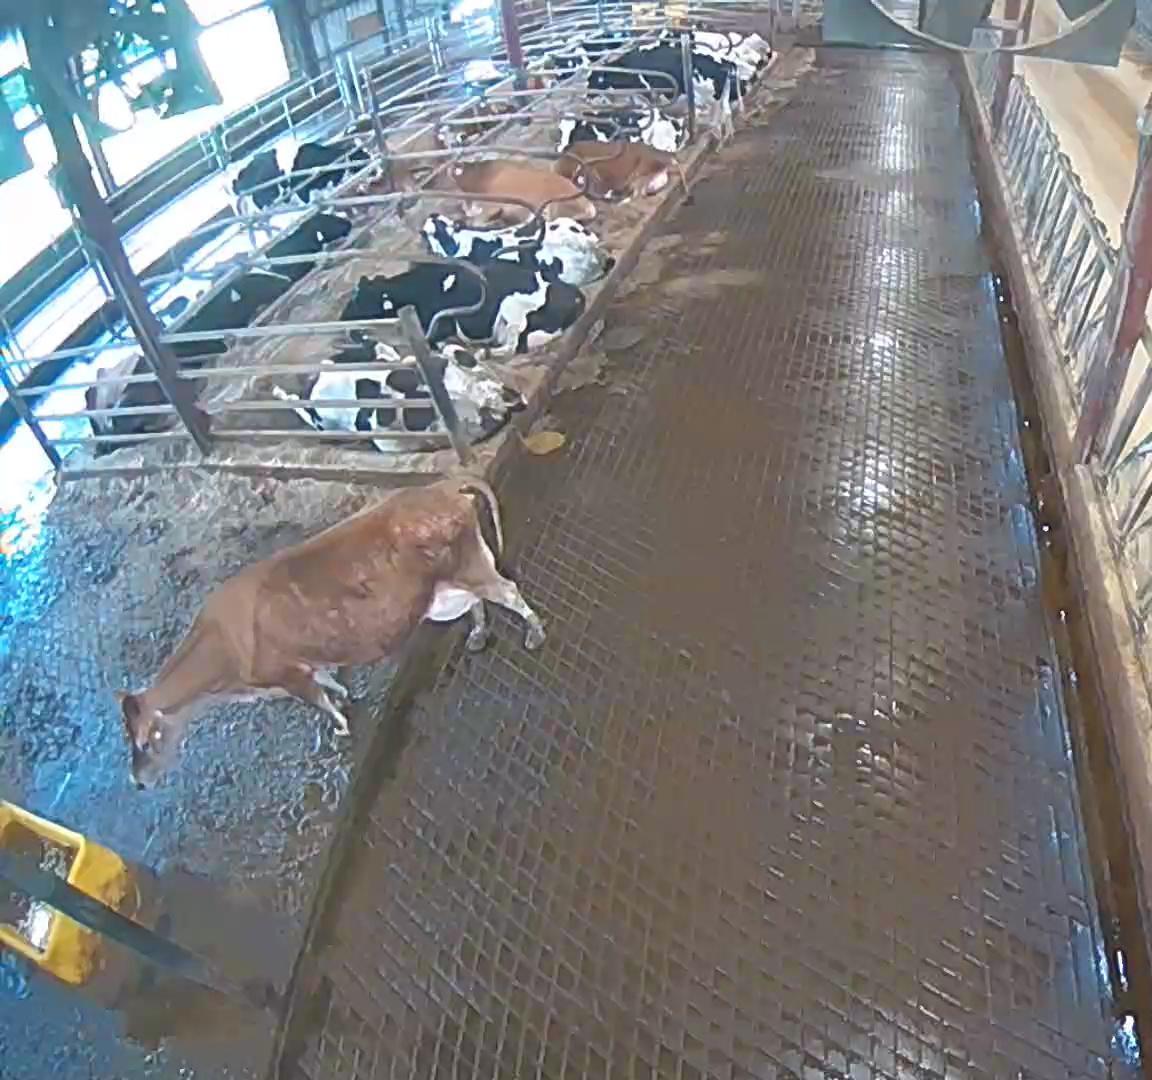
Number of cows: 14